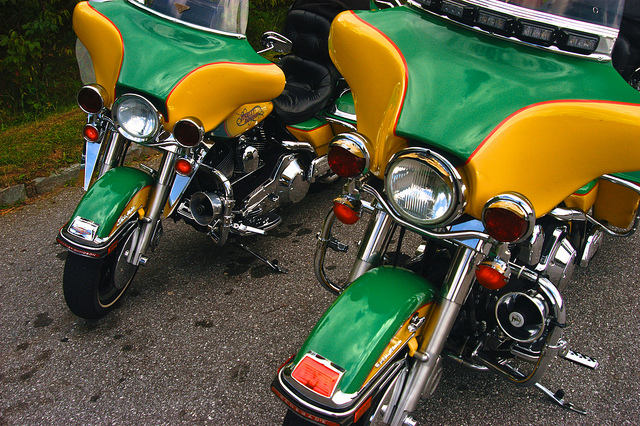
user: Given an image and a question. Answer the question in a short answer. Question: Why do these bikes likely belong to the same person? Short Answer:
assistant: same color